Hotel Colorado

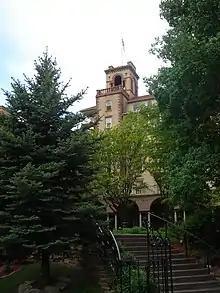
Partial exterior view of the Hotel Colorado as it stands today.

The screams of a woman are often heard throughout the hotel, believed to be of a chamber maid who was involved in a love triangle, and was murdered by one of her lovers. The room in which the woman was believed to have been murdered was a guestroom, it has now been turned into a storage room, due to the history of paranormal happenings occurring there.